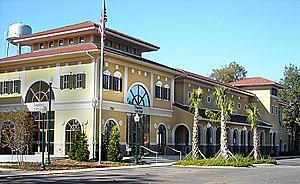
Daphne est une ville du comté de Baldwin, située dans l'État d'Alabama, aux États-Unis. Sa population au 1ᵉʳ juillet 2012 atteignait 22 845 habitants. C’est la localité la plus peuplée du comté.